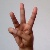
The image shows a hand gesture representing the letter 'W' in Indian Sign Language.